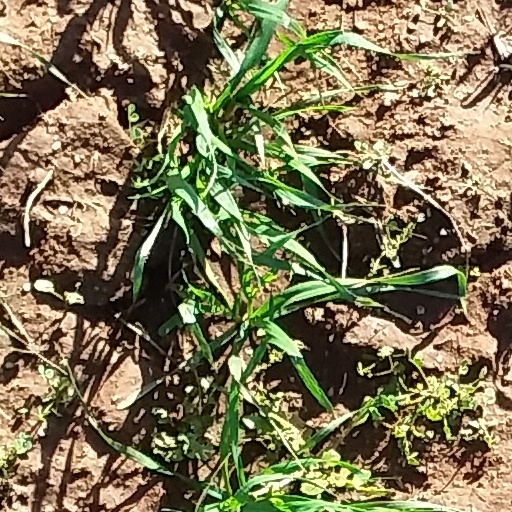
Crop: wheat